Hymnal

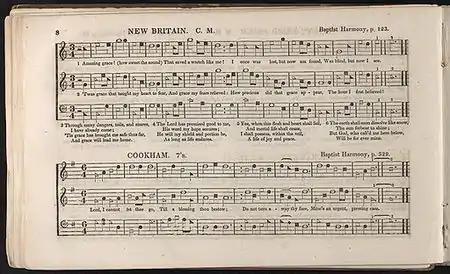
An 1847 publication of "Southern Harmony", showing the title "New Britain" ("Amazing Grace") and shape note music.

Southerners identified with folk hymns of Wyeth's 1813 "Part Second" and collected more: the titles of Kentucky Harmony (1816) of Ananias Davisson, the "Tennessee Harmony" (1818) of Alexander Johnson, the Missouri Harmony (1820) of Allen D. Carden. and the Southern Harmony (1835) of William Walker drew attention to the fact that they contained regional folk songs for singing in two, three, or four parts. A new direction was taken by B. F. White with the publication of the Sacred Harp (1844): whereas others had gone on to produce a series of tunebooks, White stopped at one, then spent the rest of his life building an organization, modeled on church conventions, to organize singing events, with the result that the "Sacred Harp" continues as a living tradition to the present. The other tunebooks eventually yielded to denominational hymnals that became pervasive with the development of railroad networks, with the exception of the "Southern Harmony," for which there is an annual singing in Benton, Kentucky to the present day, and Walker's Christian Harmony, published in 1866, with the first convention organized in 1875 (43 all-day singings in 2010); the "Kentucky Harmony" was republished in altered form as the Shenandoah Harmony in 2010, reviving the world of predominantly minor key melodies and unusual tonalities of Davisson's work.